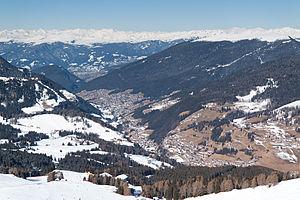
Le val Gardena est une haute vallée alpine d'environ 25 km de long située dans les Dolomites, dans le Nord de l'Italie. Elle est célèbre pour ses stations de ski.